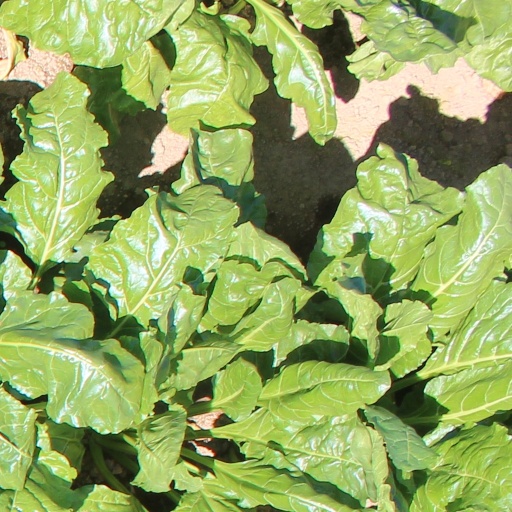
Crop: sugar beet